Valvil Ori

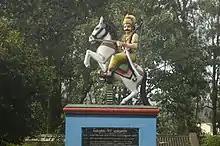
A statue of Valvil Ori

Valvil Ori was a Tamil king and skilled archer, who ruled Kolli Hills region in present day Tamil Nadu. He is named as one of the kadai ezhu vallal (last seven great patrons) in Sangam literature. Politically he aligned with the Cholas and fought against the Cheras and Malaiyaman Thirumudi Kari. Legend claims that he was defeated and killed by Kari of the beautiful spear, the lord of Mullur, who then gave Kolli hills to the Cheras. Kari was later killed by the Chola king Killivalavan. Sangam poetry states that he shot an elephant, a tiger, a deer, a wild boar, and a monitor Lizard in a single shot. Regional variations include other animals, like sparrows and finches.